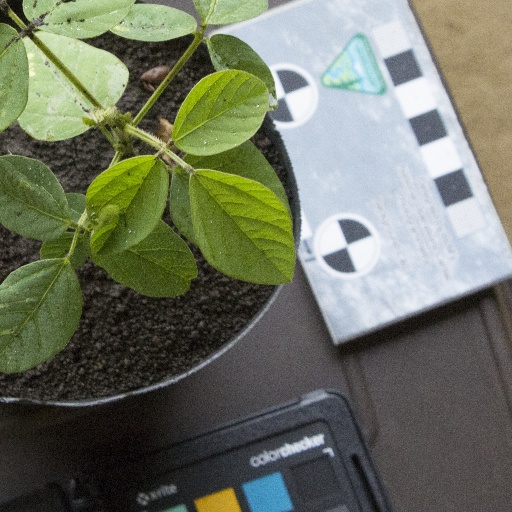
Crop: soybean